Constantine VIII

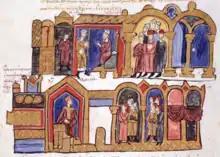
Appointment of Alexius Stoudites as patriarch (top) by Emperor Constantine VIII.

The Byzantine aristocracy had been rigorously controlled by Basil II. By comparison, they judged Constantine to be "[d]evoid of any semblance of moral fibre", and worked steadily to extract concessions from him. Unqualified men received senior government posts, and Basil's land laws were dropped under pressure from the aristocracy of Anatolia. These interactions with Constantine were not without risk; when challenged, or led to suspect conspiracies, the emperor responded with impulsive cruelty. Condemned members of the elite suffered torture or were sentenced to blinding.